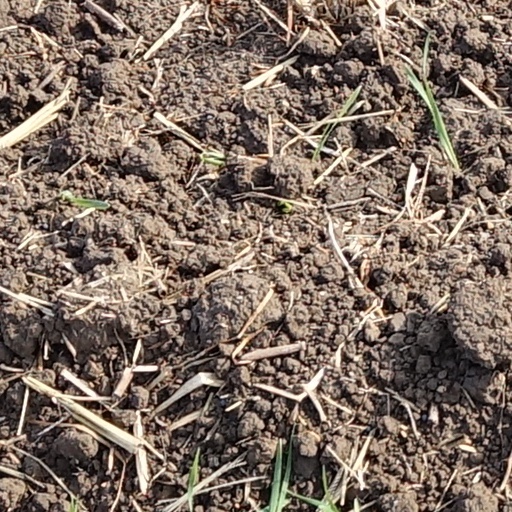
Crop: wheat